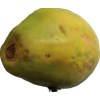
Label: papaya